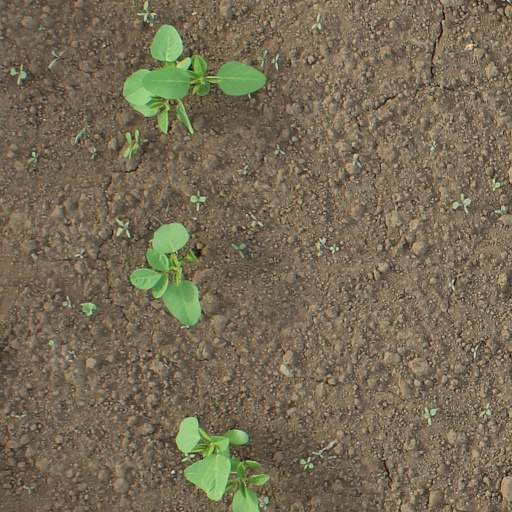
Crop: soybean